Postcodes in Brunei

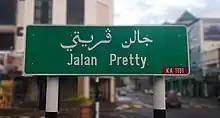

Postal codes in Brunei Darussalam are known as postcodes, and they are alphanumeric; consisting of two letters followed by four digits. Postcodes in Brunei are issued by the Postal Services Department, a government department under the Ministry of Communications.